Triumph in the Skies

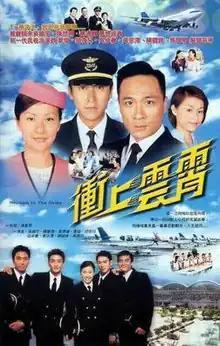
Promotional poster

Triumph in the Skies is a Hong Kong drama television series that premiered on TVB in 2003, starring Francis Ng, Flora Chan, Joe Ma and Myolie Wu. The drama tells the lives of pilots working for the fictional Solar Airways based on Hong Kong's Cathay Pacific.